The Chartered Institute of Marketing

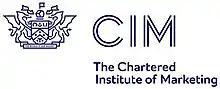
CIM's current logo

Following a 12-month extensive research and consultation process, CIM appointed the international brand strategy agency, Brash, to handle its creative brief. After the agency carried out further analysis, the institute launched its new brand identity in 2014, with “royal blue” as its lead colour to recognise “the value of Britishness in the global market”.